Chocolat (group)

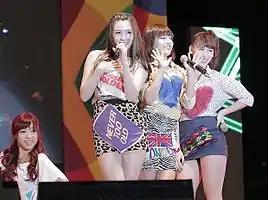
Chocolat in 2011. Left to right: Min Soa, Tia, Melanie and Juliane (Jaeyoon not pictured).

Chocolat, commonly stylized as ChoColat, was a South Korean girl group created by Paramount Music in 2011. The group's name stems from the idea that each member is reminiscent of a different type of chocolate. The name of the group was initially going to be "Chocolate", but there was already a group with that name, so Paramount Music decided to use the French word "chocolat" instead. The group consists of a total of five former members: Jaeyoon, Min Soa, Juliane, Tia and Melanie. The group became inactive in 2013. After four-year of hiatus with a little group activity, Melanie confirmed in an interview that the group members' contracts had concluded in February 2017 and the group had disbanded.